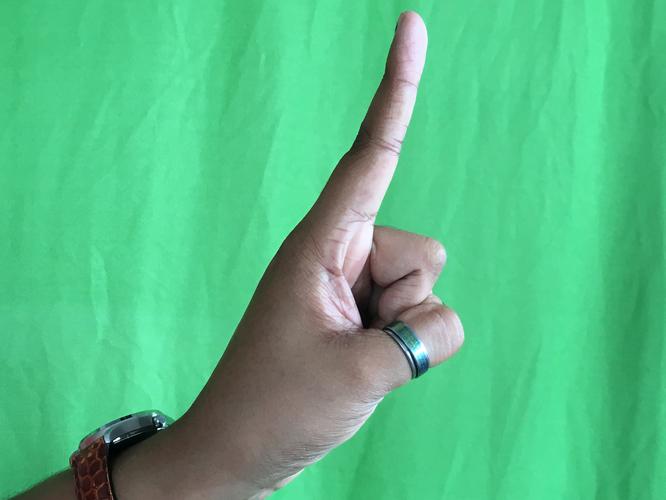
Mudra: Suchi
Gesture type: single_hand